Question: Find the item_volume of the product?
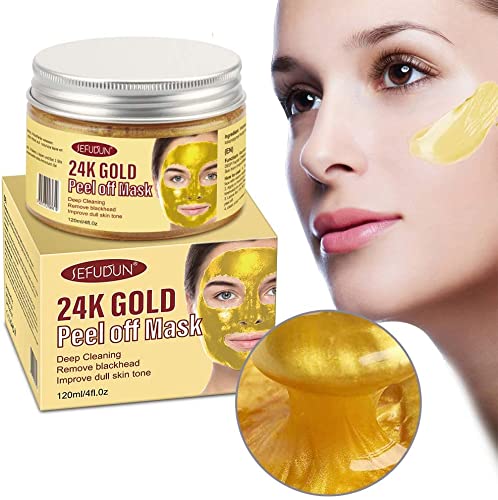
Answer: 120.0 millilitre